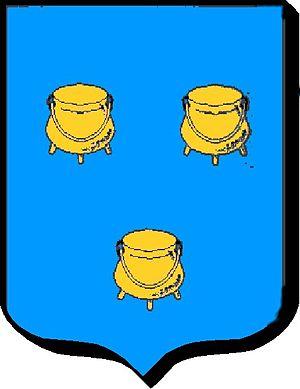
Louville-la-Chenard est une commune française située dans le département d'Eure-et-Loir, en région Centre-Val de Loire.